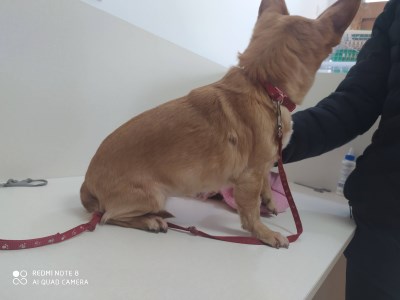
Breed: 3336-n000121-chinese_rural_dog